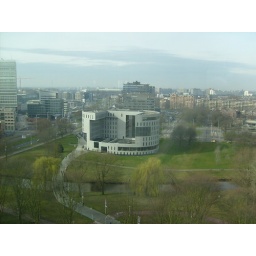
Een dag-excursie, georganiseerd door Cheops, in het (uiteindelijk niet zo) zonnige zuiden van Nederland: Eindhoven!